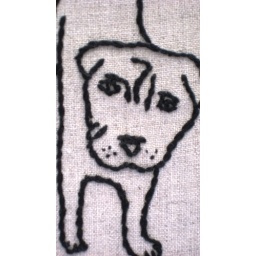
black shar-pei (chinese dog -- very wrinkly) rendered in black floss on natural linen.